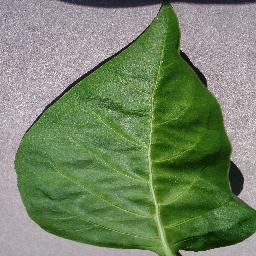
Label: Pepper,_bell___healthy